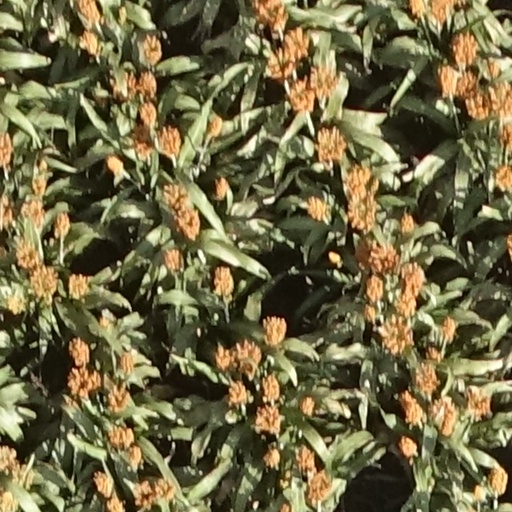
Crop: sorghum